Scurvy

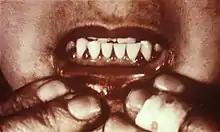
Scorbutic gums, a symptom of scurvy. The triangle-shaped areas between the teeth show redness of the gums.

Scurvy is a deficiency disease (state of malnutrition) resulting from a lack of vitamin C (ascorbic acid). Early symptoms of deficiency include weakness, fatigue, and sore arms and legs. Without treatment, decreased red blood cells, gum disease, changes to hair, and bleeding from the skin may occur. As scurvy worsens, there can be poor wound healing, personality changes, and finally death from infection or bleeding.